Kidnapping Stella

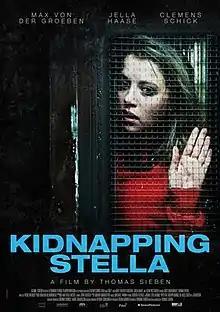
Film poster

Kidnapping Stella is a 2019 German thriller film directed and written by Thomas Sieben, and is a remake of the 2009 British thriller "The Disappearance of Alice Creed". The plot revolves around two men, Vic (Clemens Schick) and Tom (Max von der Groeben), who kidnap Stella (Jella Haase), and shows how she tries to escape the clutches of her two masked kidnappers.